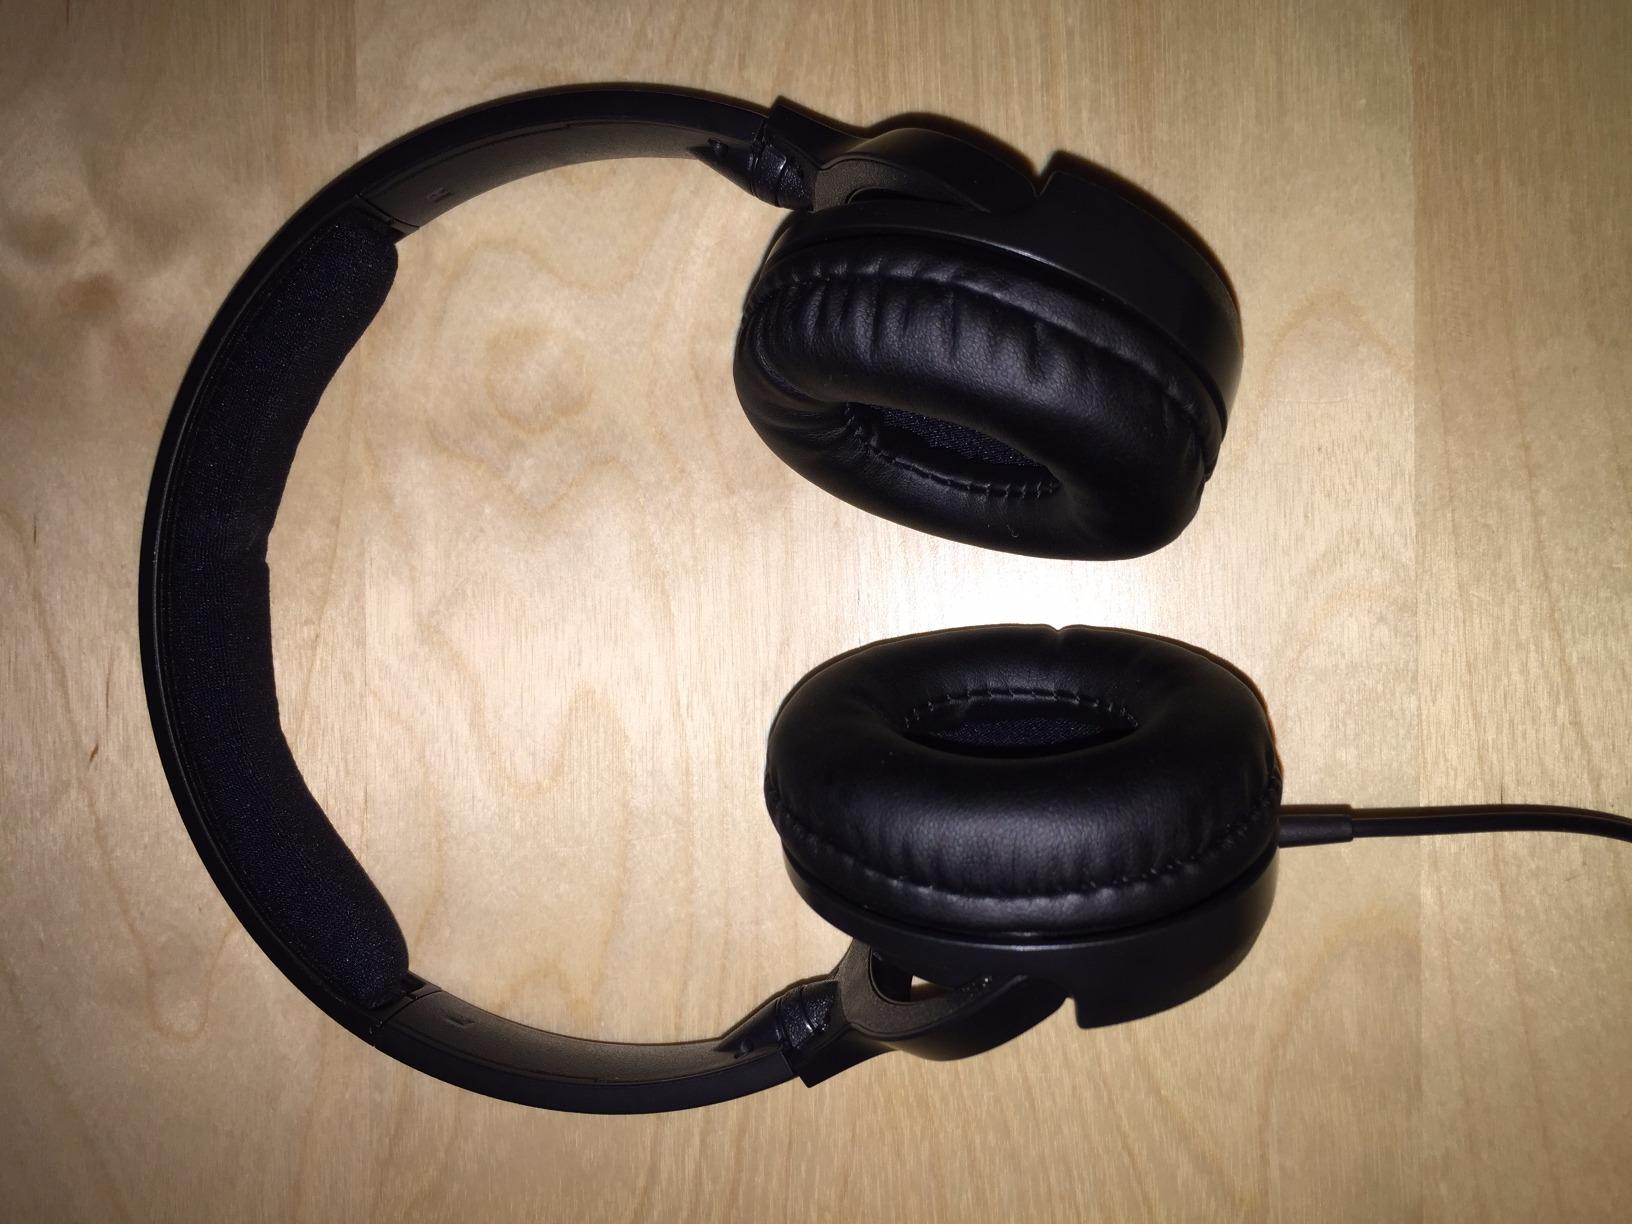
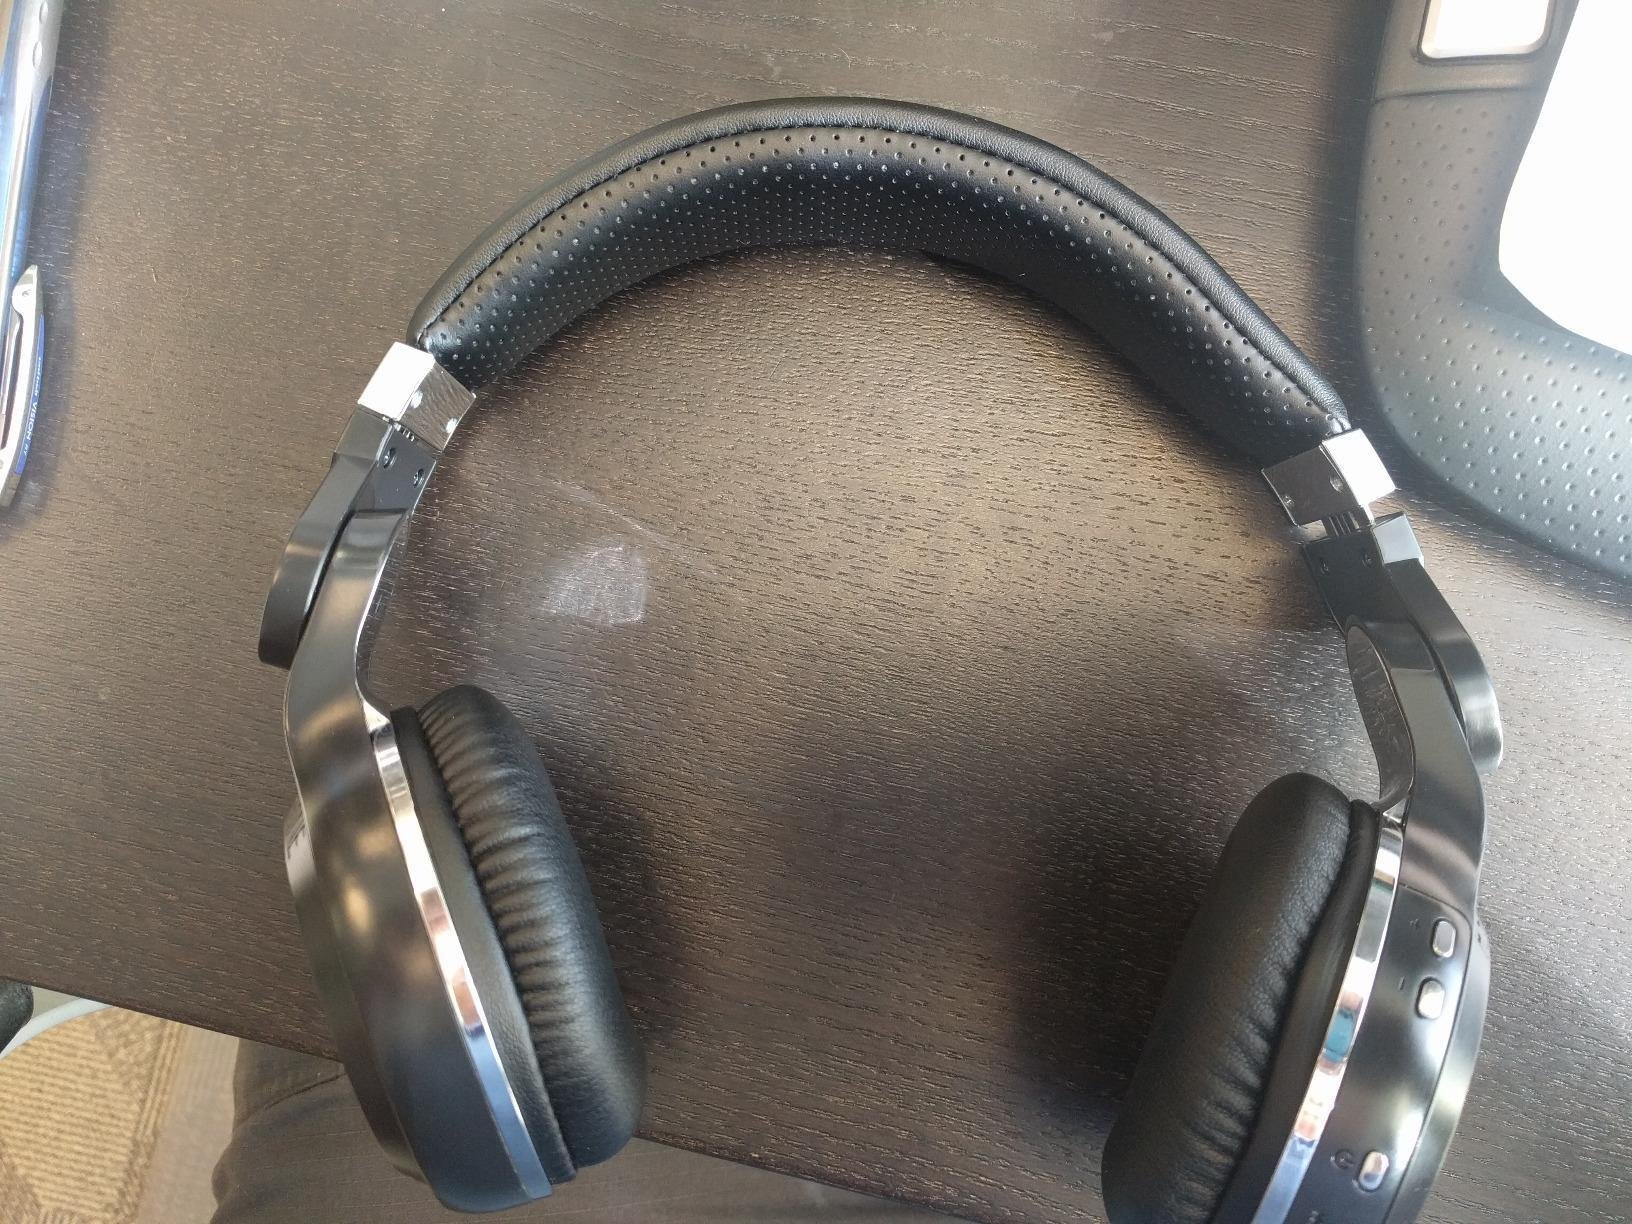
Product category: headphones
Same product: no